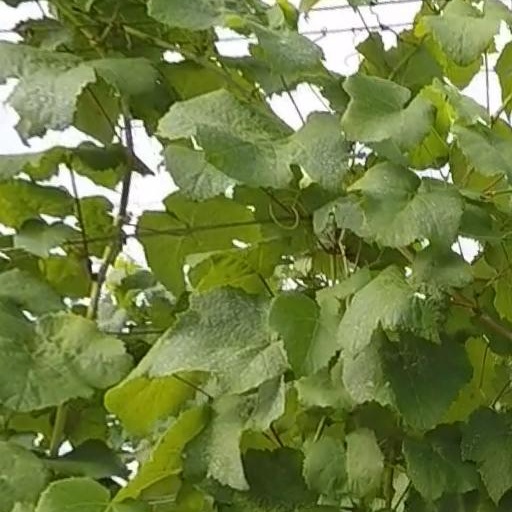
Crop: grape